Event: Ecuador Earthquake
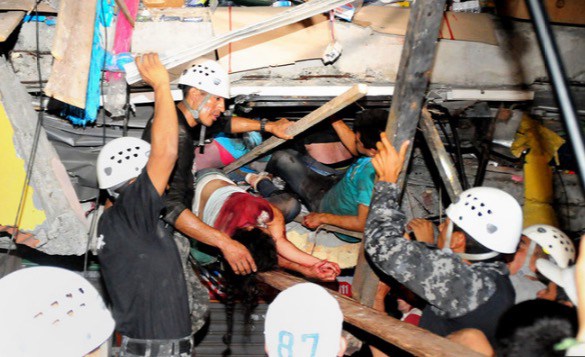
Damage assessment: damage